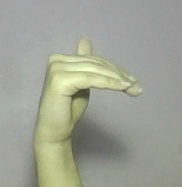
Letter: khaa